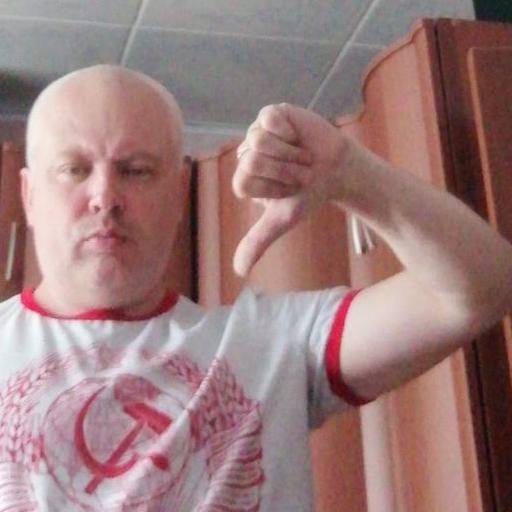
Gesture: dislike